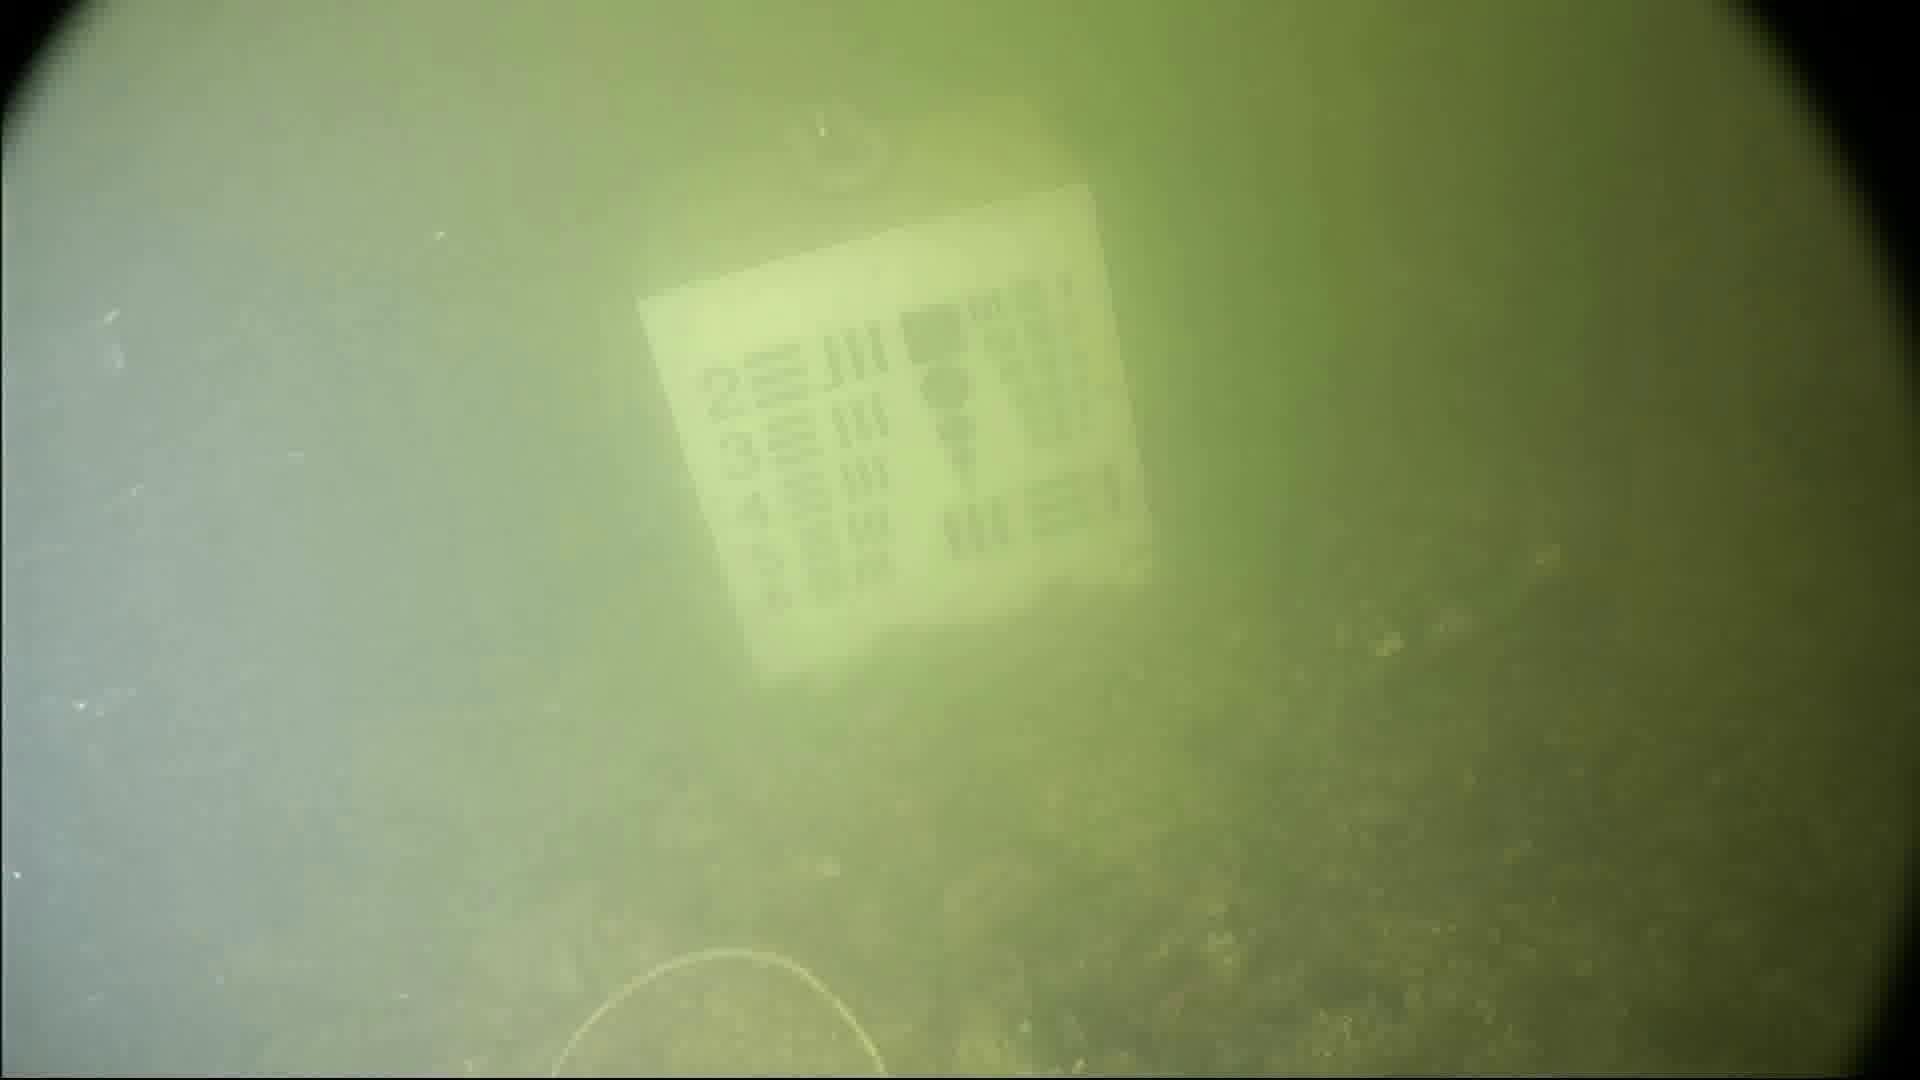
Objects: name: crab